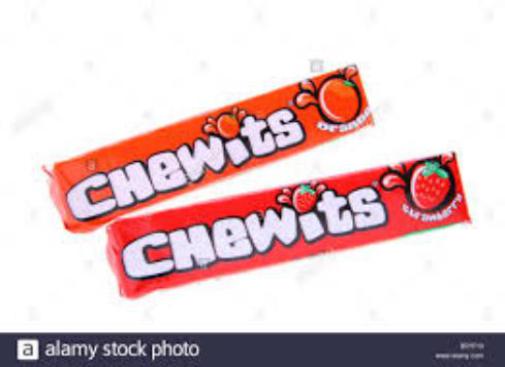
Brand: chewits
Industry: Food